Ohio State Route 677

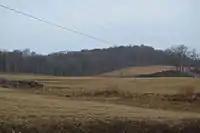
Fields south of the powder plant

All of SR 677 is situated within Vinton County. The highway is not included as a part of the National Highway System.